Shownu X Hyungwon

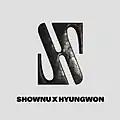
Official Logo

In May 2023, Starship Entertainment announced that Shownu and Hyungwon will form Monsta X's first sub-unit but the specific schedule had not yet been set. On June 26, Starship Entertainment revealed their official logo through Monsta X's official SNS, showing Shownu's initial S and Hyungwon's initial H becoming one, with the debut goal for the end of July. Shownu and Hyungwon are Monsta X's main dancer and lead dancer, respectively. On June 29, they attended the TAG Heuer's "Iconic Collection Carrera" pop-up opening event, in commemoration of its 60th anniversary, held in Gangnam-gu, Seoul. On July 19, it was announced that the duo graced the cover of "AtStyle"s August issue.